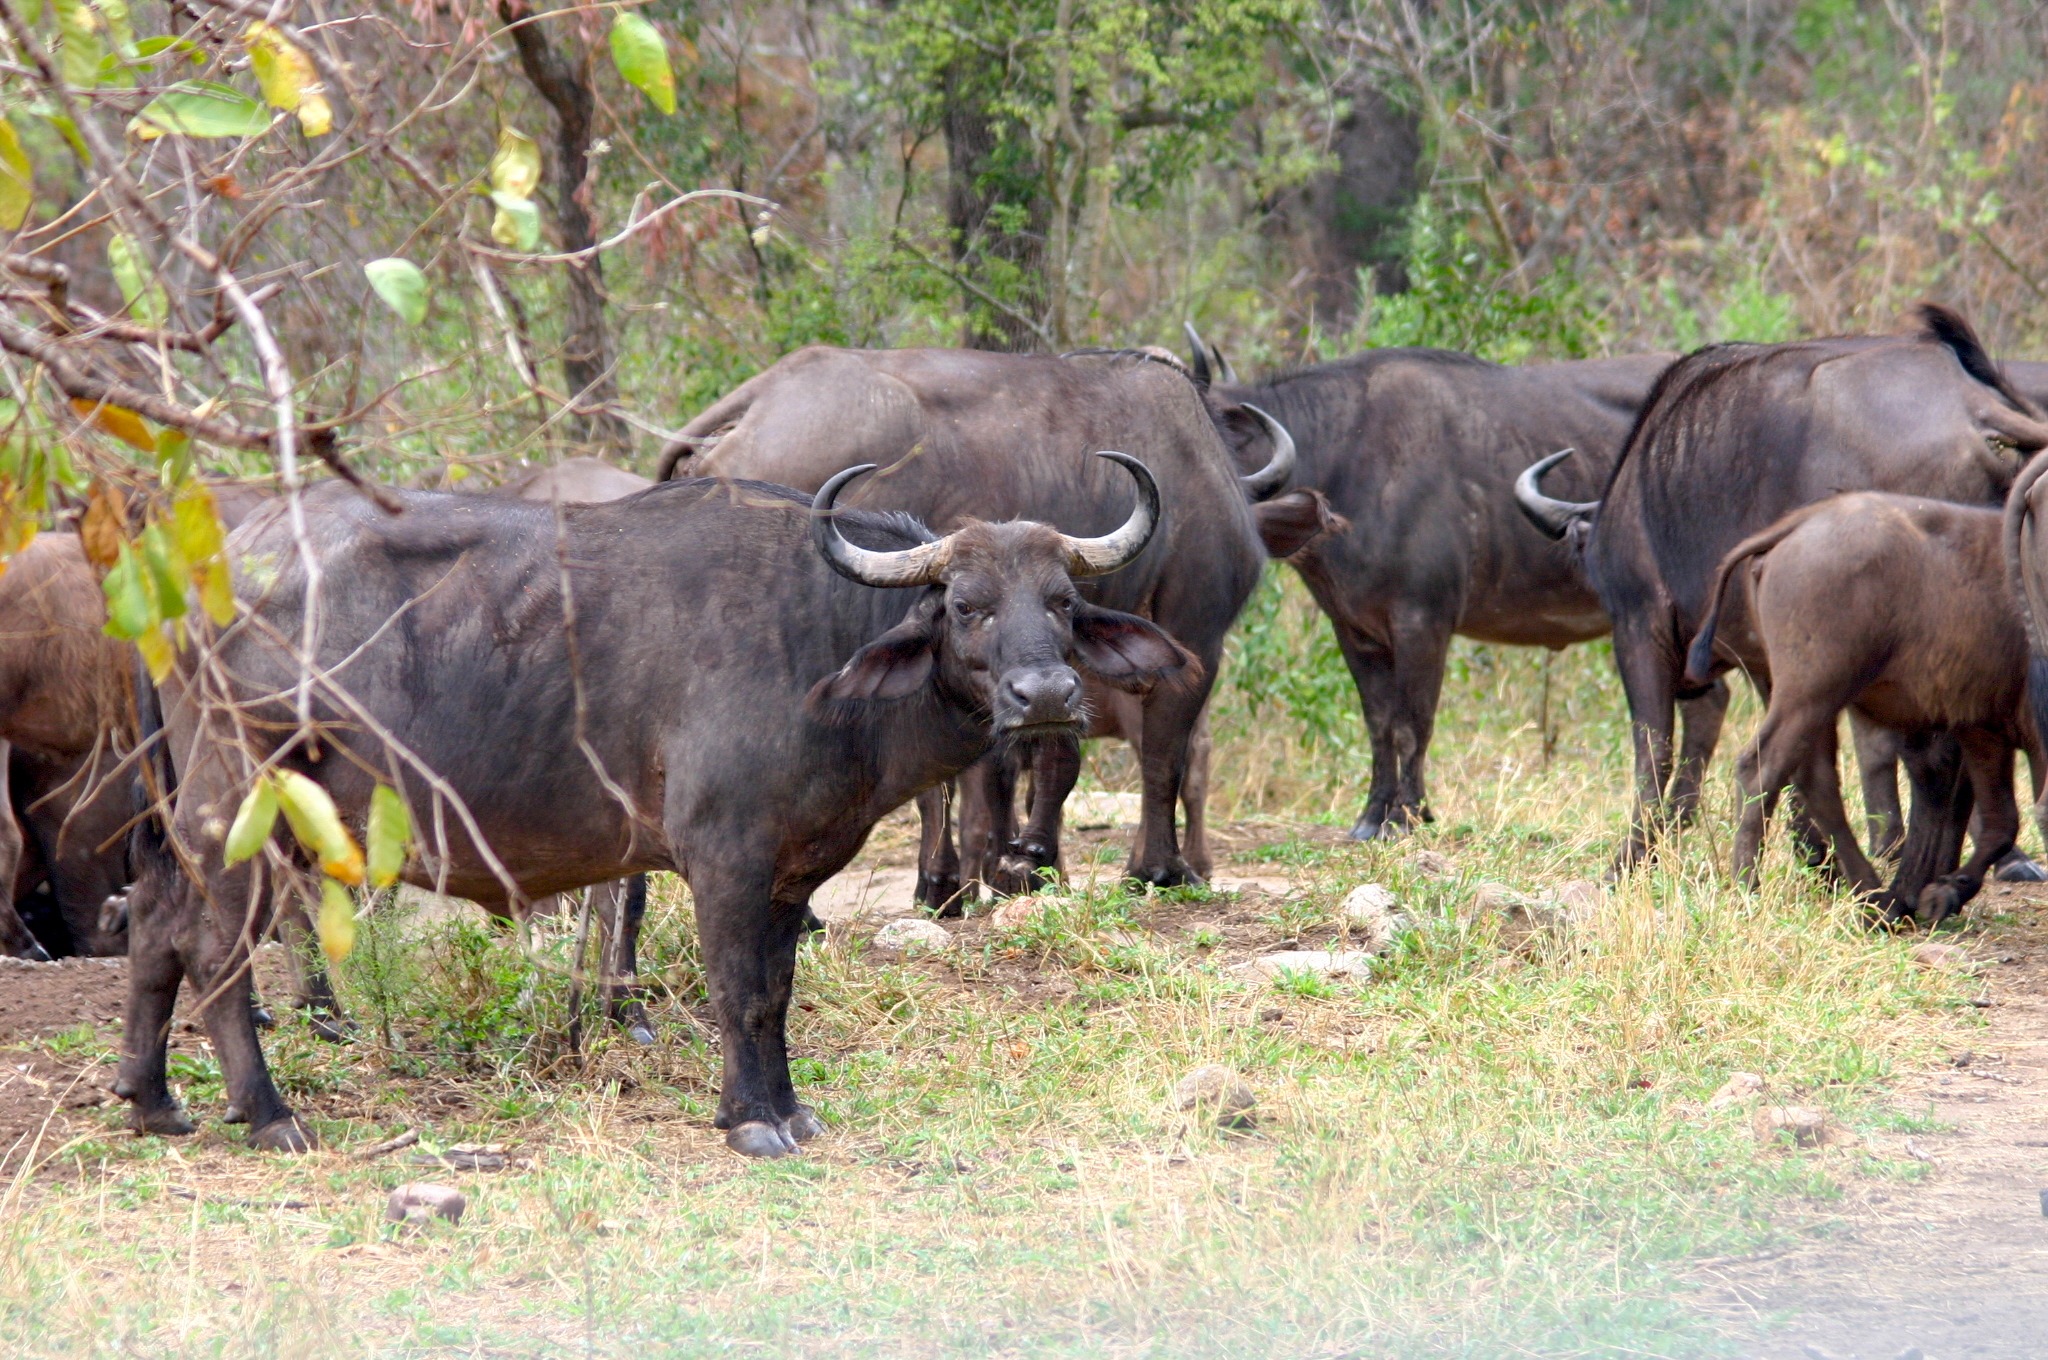
adventure, wildlife, herd, pasture, grazing, mammal, fauna, bull, vertebrate, tradition, safari, south africa, water buffalo, wildebeest, cattle like mammal, working animal